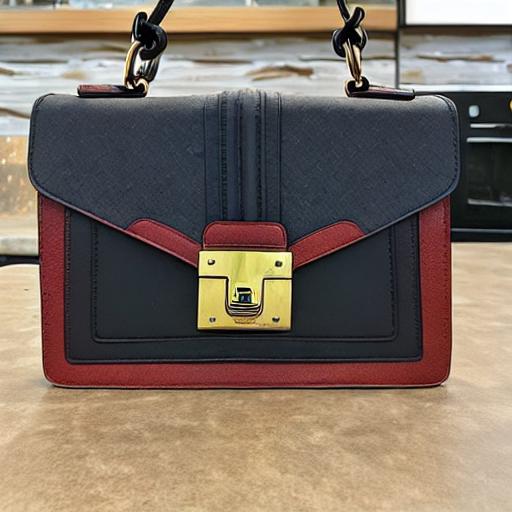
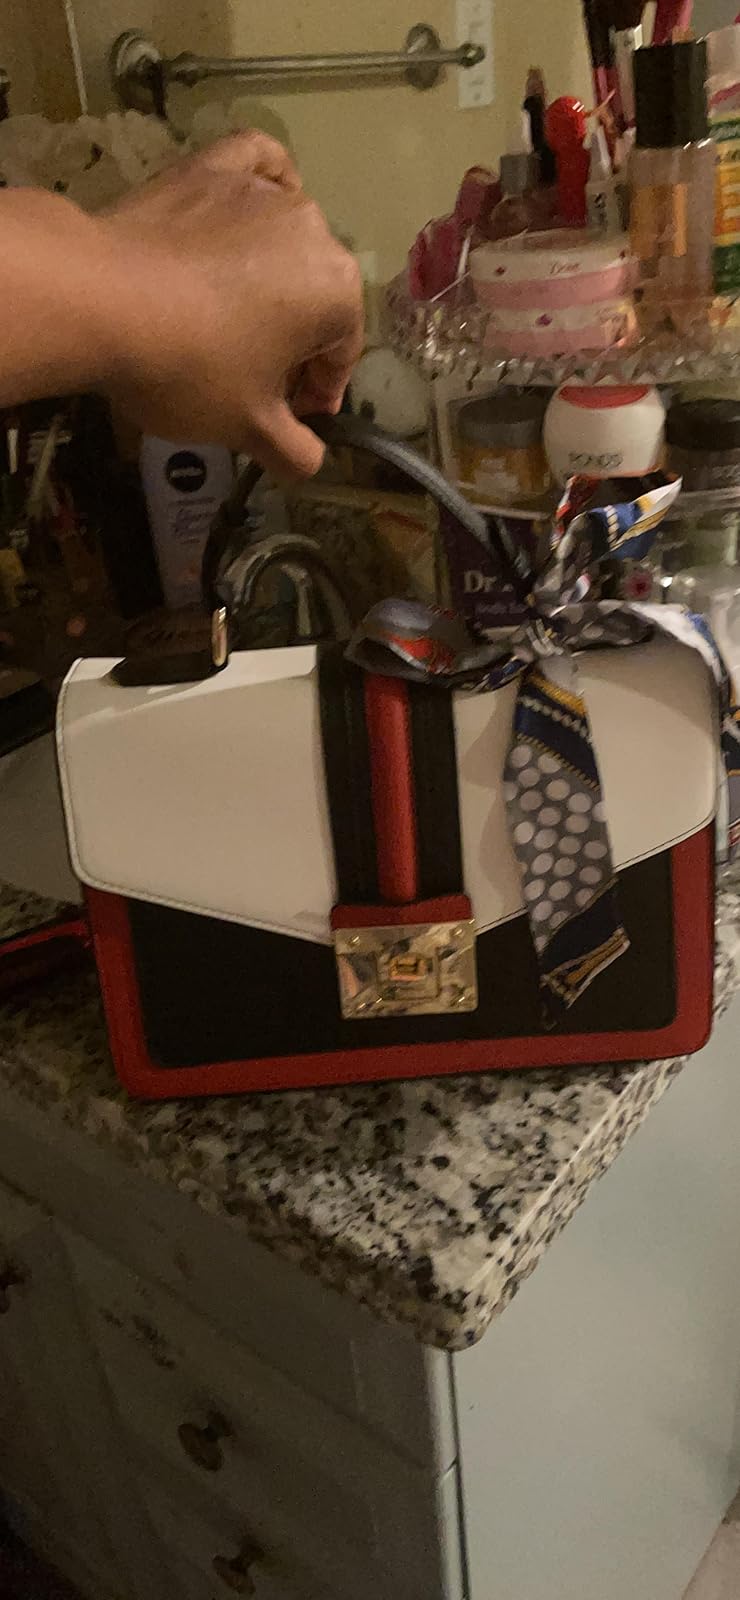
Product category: accessories_handbag
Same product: no